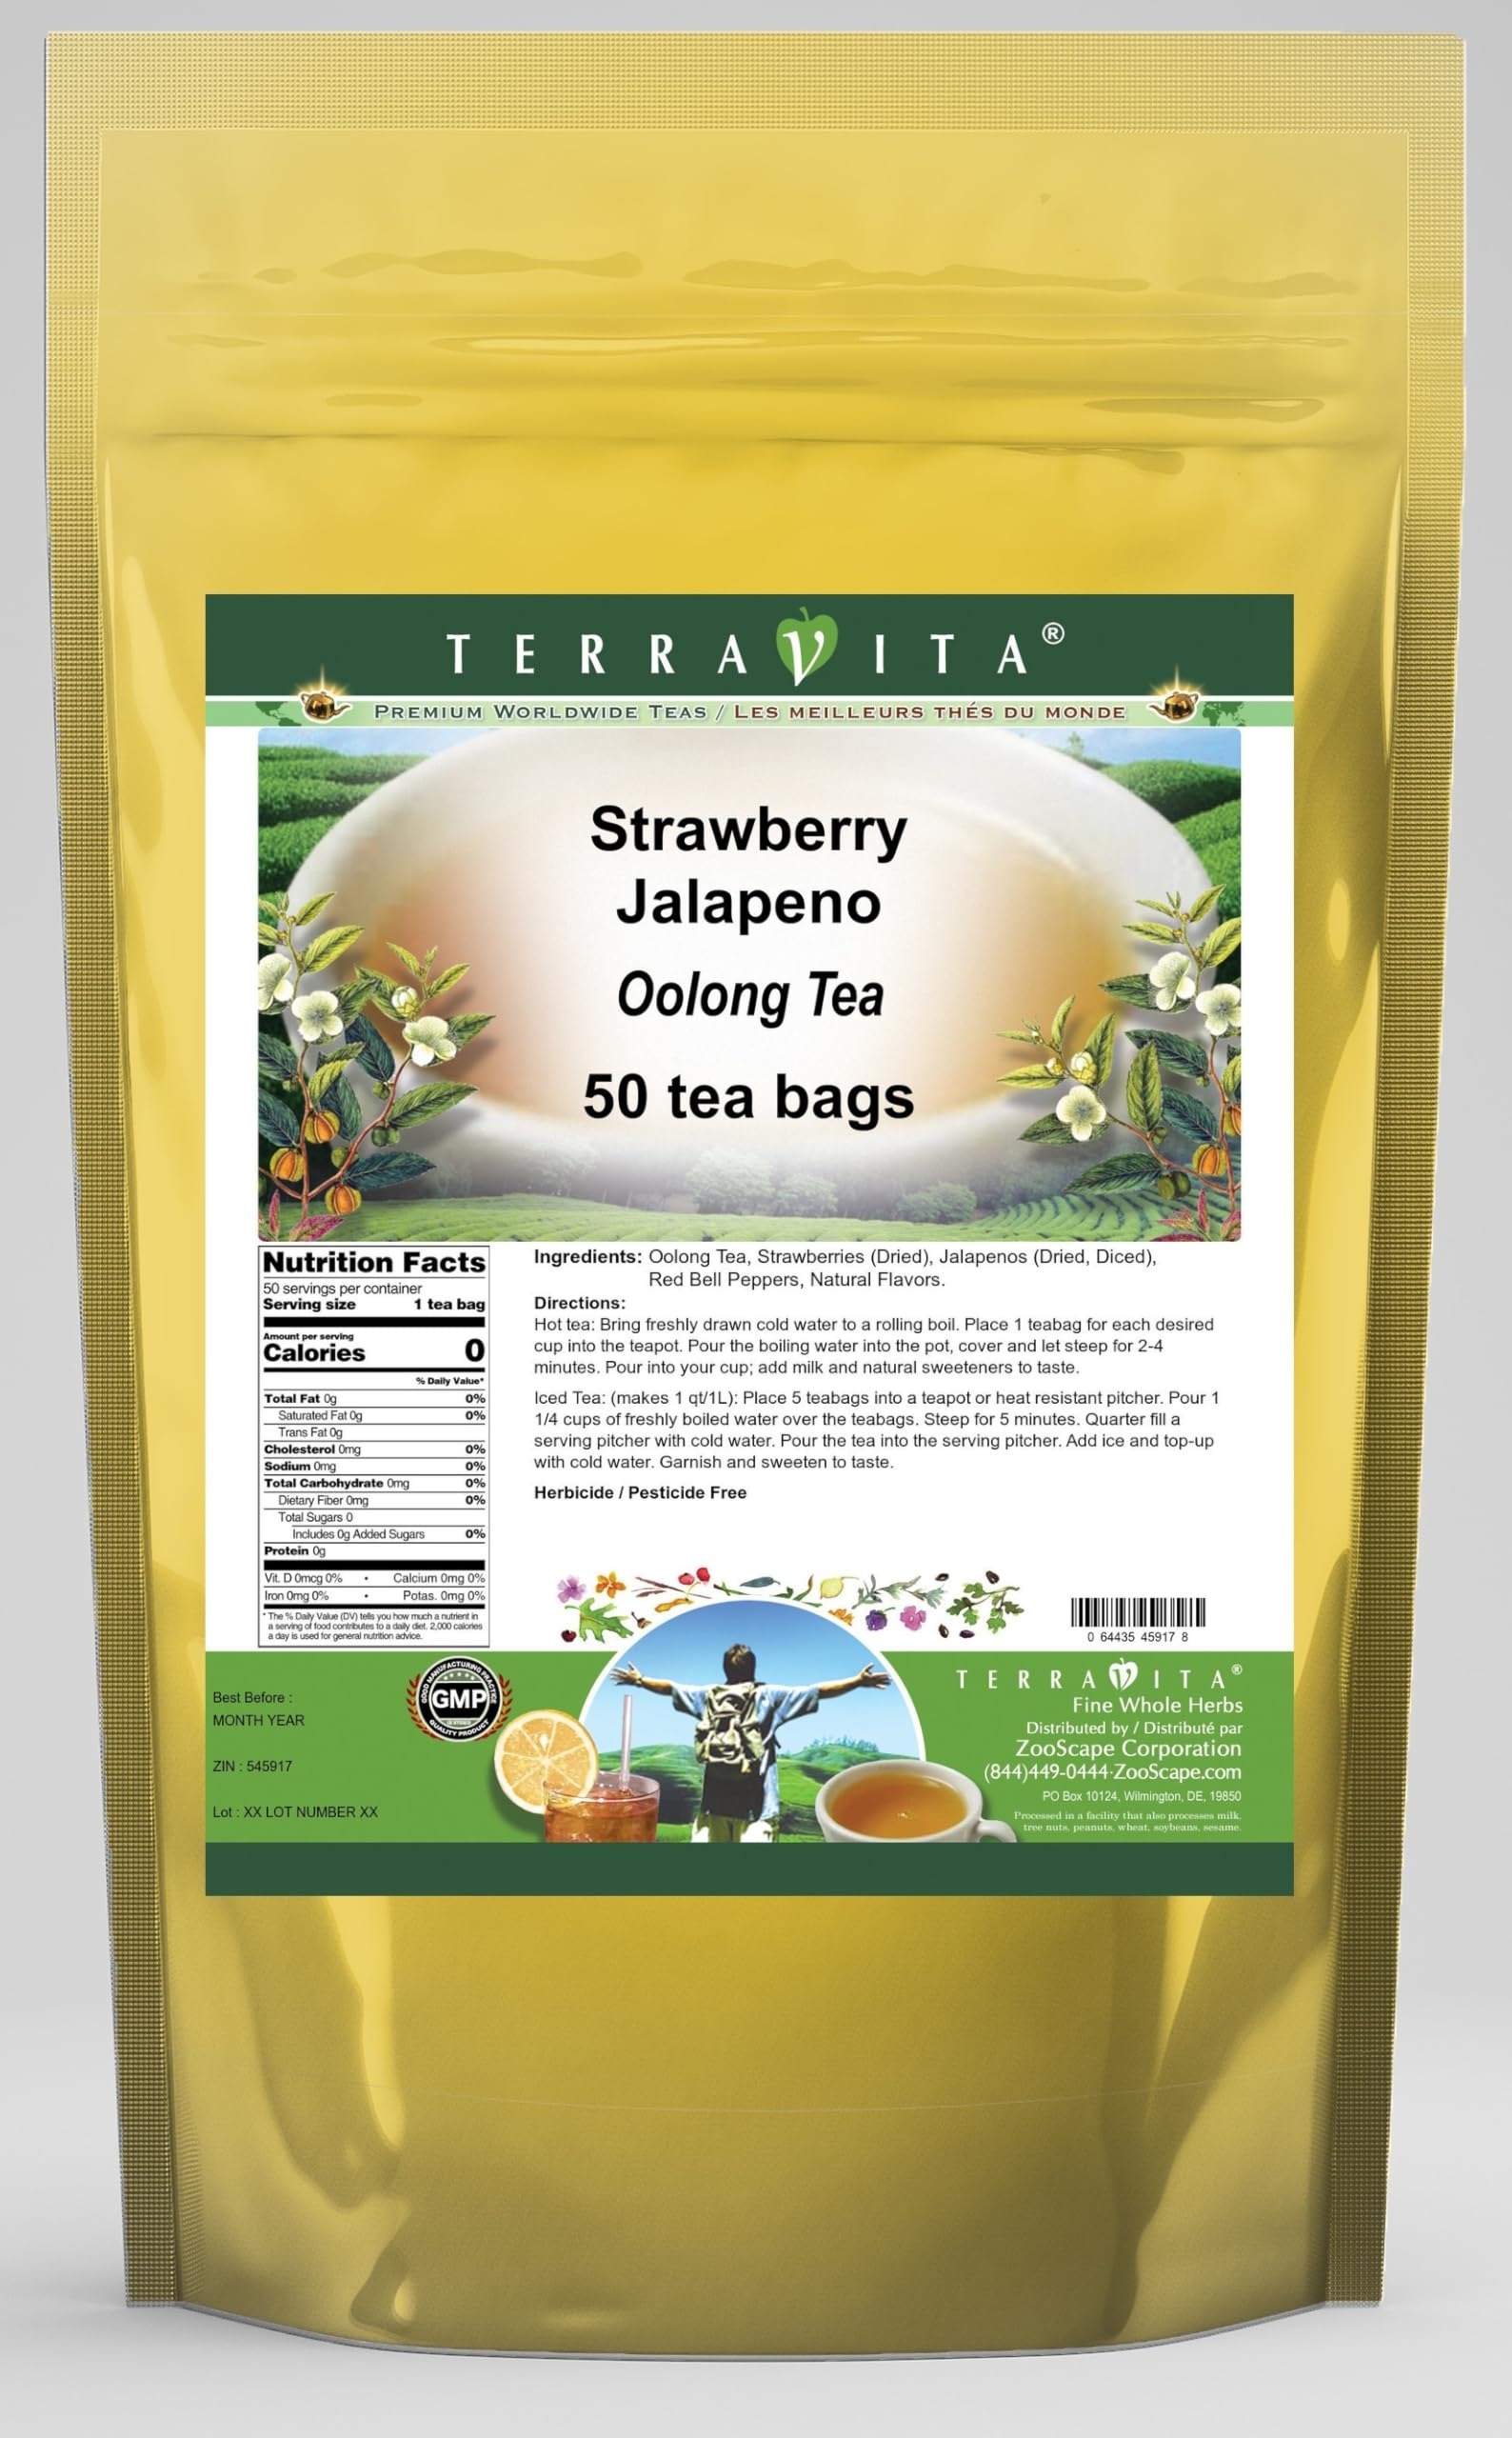
Item Name: Strawberry Jalapeno Oolong Tea (50 tea bags, ZIN: 545917) - 2 Pack
Bullet Point 1: Our Strawberry Jalapeno Oolong Tea is a luxurious flavored Oolong tea with Dried Strawberries, Jalapenos (Dried, Diced) and Red Bell Peppers that you can enjoy hot or cold! The Strawberry Jalapeno flavor and aroma is wonderful! - Ingredients: Oolong tea, Dried Strawberries, Jalapenos (Dried, Diced), Red Bell Peppers and Natural Strawberry Jalapeno Flavor.
Bullet Point 2: No fillers.
Bullet Point 3: Manufacturer: TerraVita
Bullet Point 4: Size: 50 tea bags
Bullet Point 5: Oolong Tea Bags - Packed in a convenient upright pouch!
Product Description: Our Strawberry Jalapeno Oolong Tea is a luxurious flavored Oolong tea with Dried Strawberries, Jalapenos (Dried, Diced) and Red Bell Peppers that you can enjoy hot or cold! The Strawberry Jalapeno flavor and aroma is wonderful! - Ingredients: Oolong tea, Dried Strawberries, Jalapenos (Dried, Diced), Red Bell Peppers and Natural Strawberry Jalapeno Flavor. - Hot tea brewing method: Bring freshly drawn cold water to a rolling boil. Place 1 teabag for each desired cup into the teapot. Pour the boiling water into the pot, cover and let steep for 2-4 minutes. Pour into your cup; add milk and natural sweeteners to taste. - Iced tea brewing method: (to make 1 liter/quart): Place 5 teabags into a teapot or heat resistant pitcher. Pour 1 1/4 cups of freshly boiled water over the teabags. Steep for 5 minutes. Quarter fill a serving pitcher with cold water. Pour the tea into the serving pitcher. Add ice and top-up with cold water. Garnish and sweeten to taste. - TerraVita is an exclusive line of premium-quality, natural source products that use only the finest, purest and most potent ingredients found around the world. TerraVita is hallmarked by the highest possible standards of purity, potency, stability and freshness. All of our products are prepared with the highest elements of quality control, from raw materials through the entire manufacturing process, up to and including the moment that the bottles or bags are sealed for freshness and shipped out to you. Our highest possible standards are certified by independent laboratories and backed by our personal guarantee. - TerraVita exists to meet and ensure your family's health and wellness without the harmful effects of chemicals and health products. We strive to make all of our products affordable and reliable and are constantly
Value: 100.0
Unit: Count

Price: 38.54